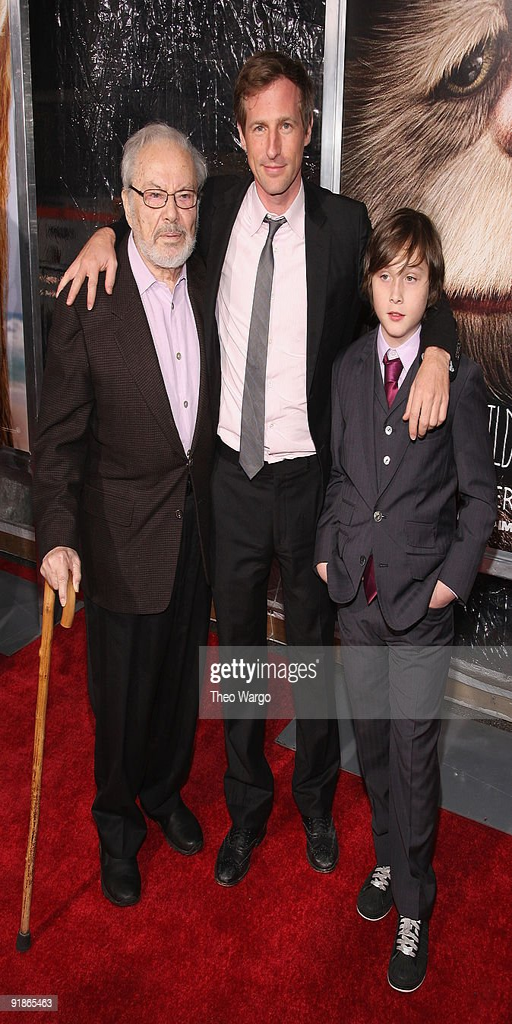
author , music video director and actor attend the premiere .